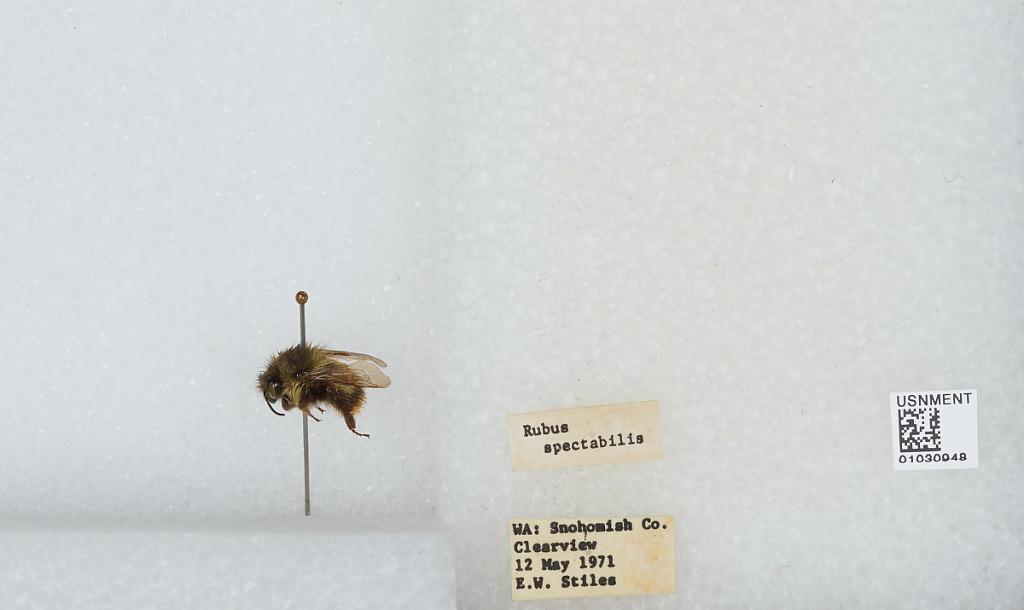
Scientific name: Bombus (Pyrobombus) mixtus Cresson
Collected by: E. Stiles
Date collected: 1971-5-12
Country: United States
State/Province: Washington
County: Snohomish
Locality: Clearview
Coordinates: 47.8292, -122.145